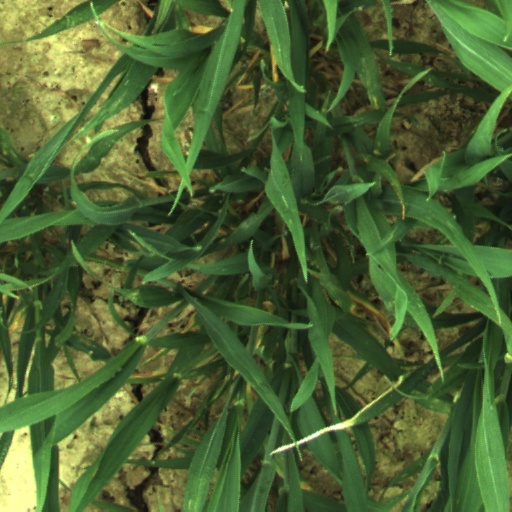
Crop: wheat